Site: brandenburg
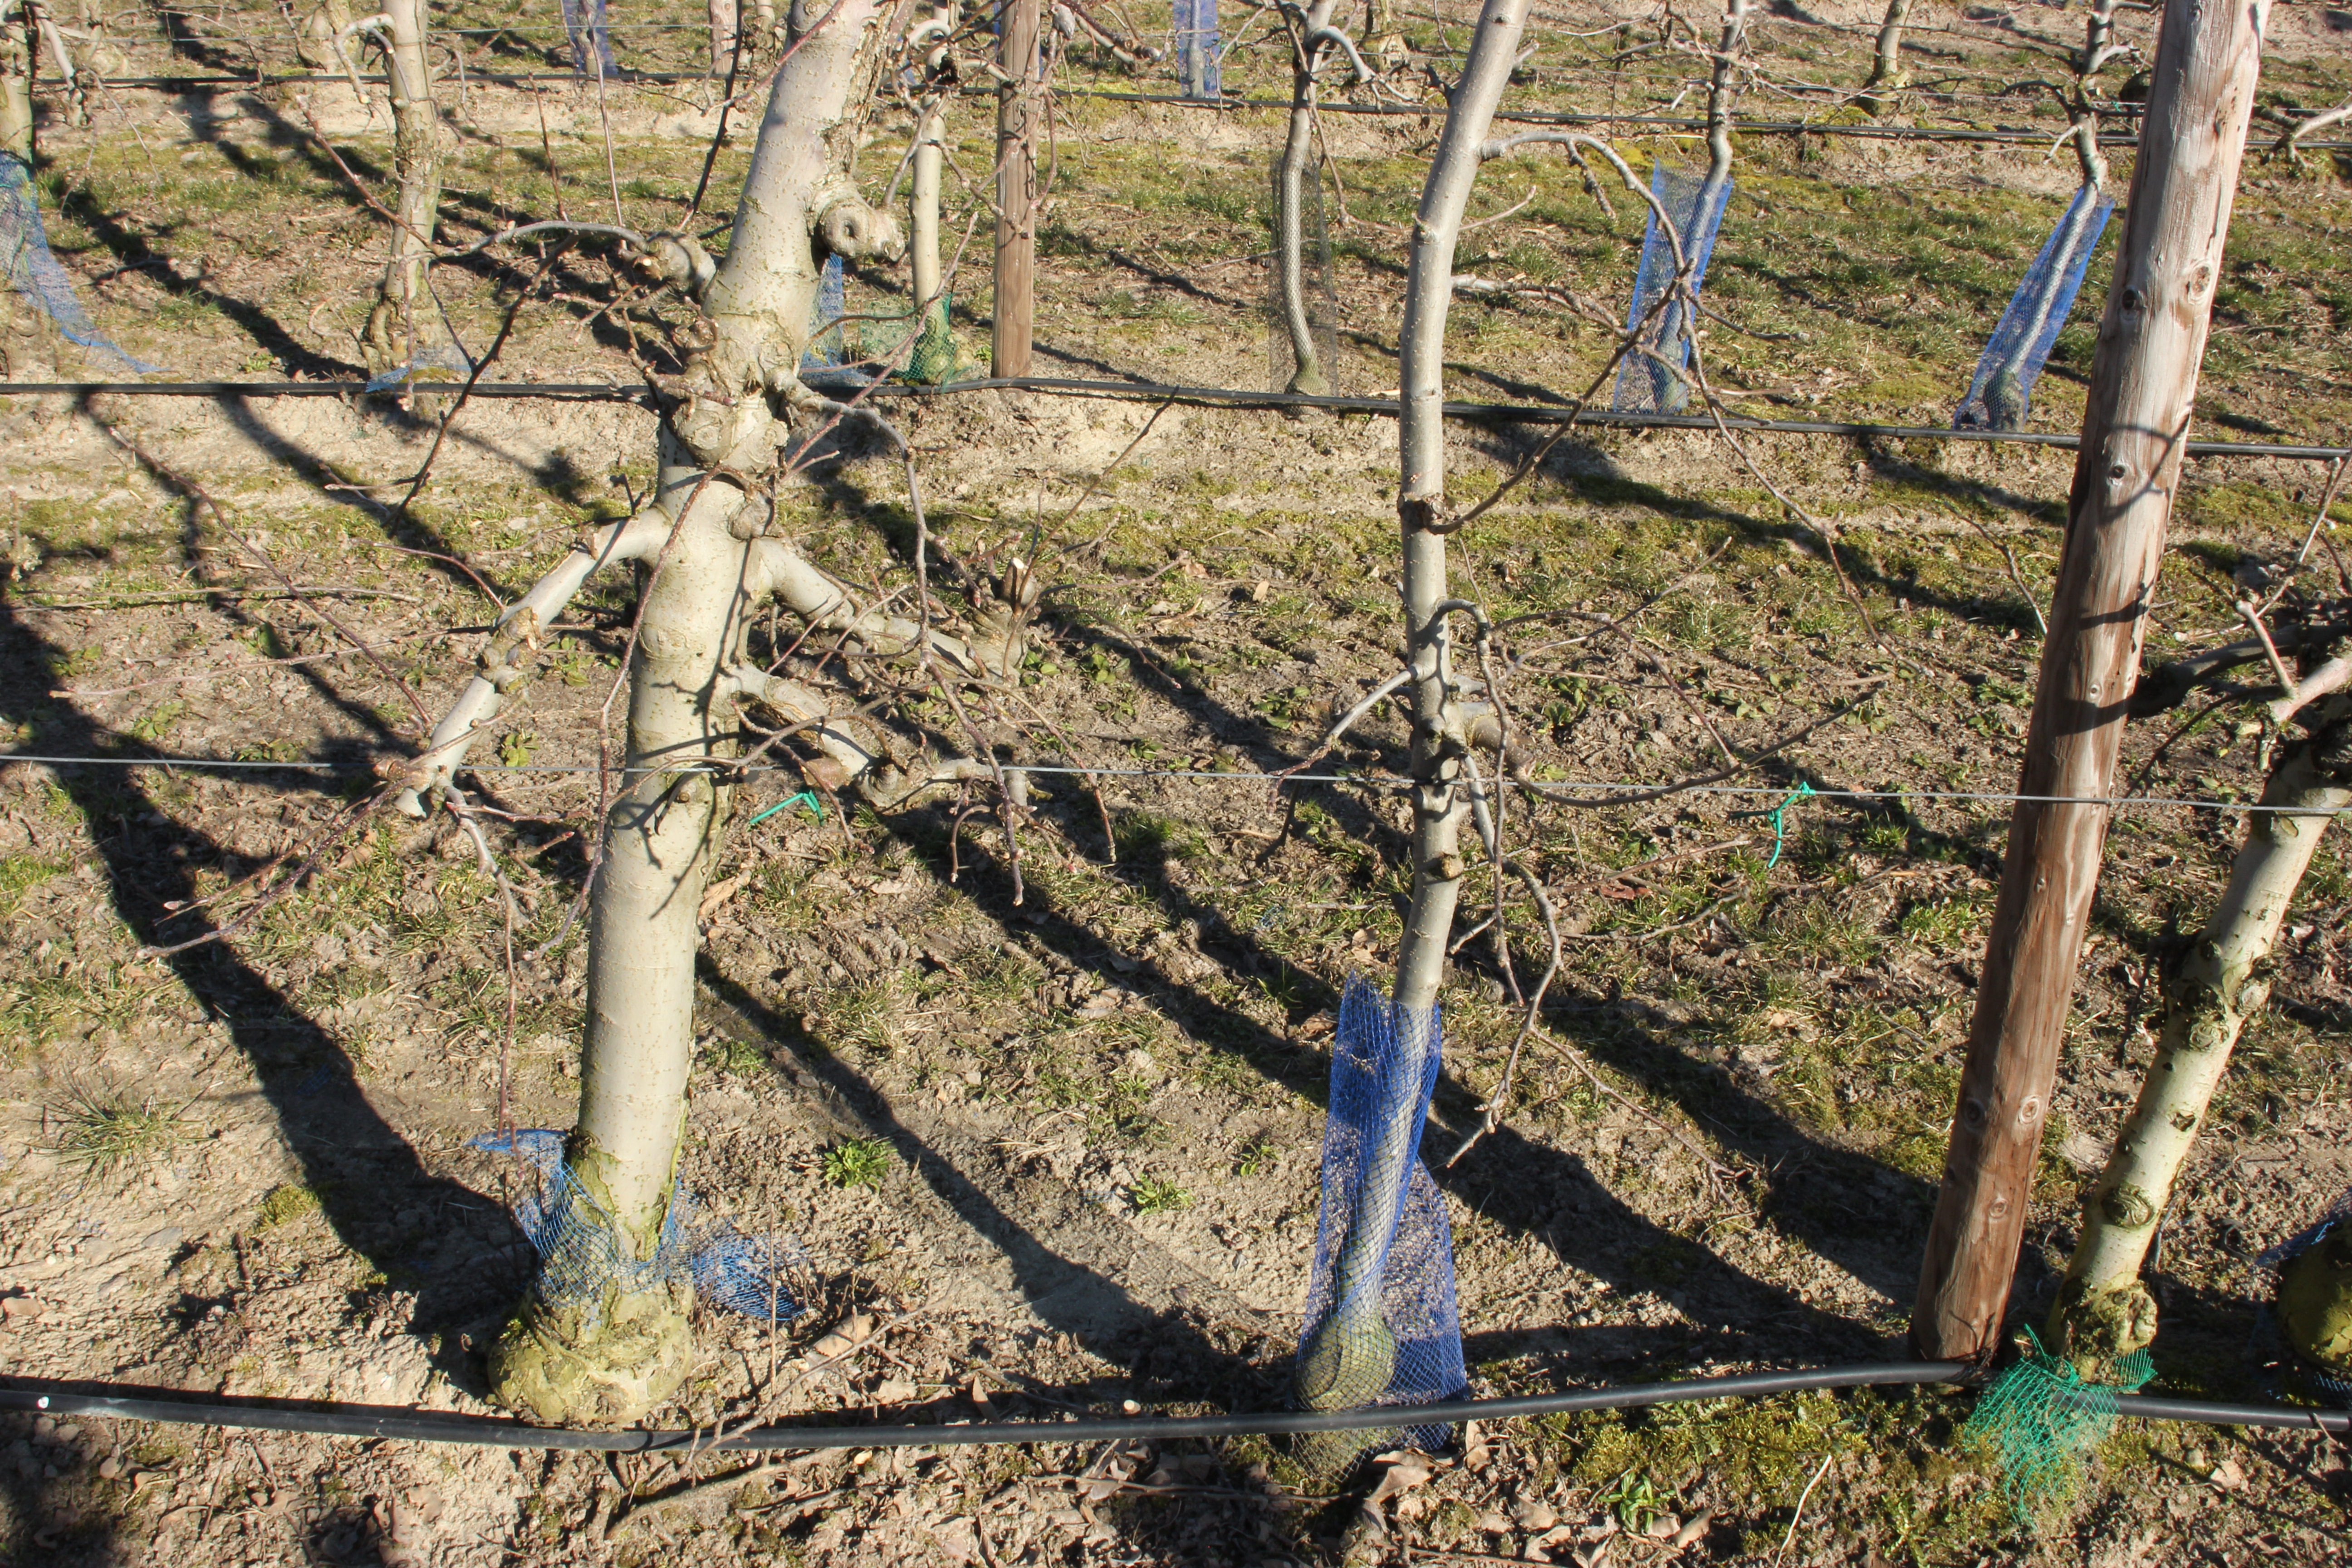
Growth stage (BBCH 03): Bud development